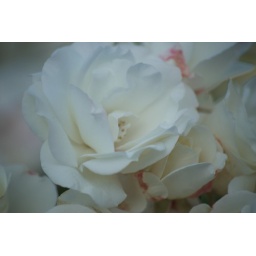
As shot in the building shadow. Gives a subtle dreamy look and cool, bluish whites tinged with yellow and pinks.